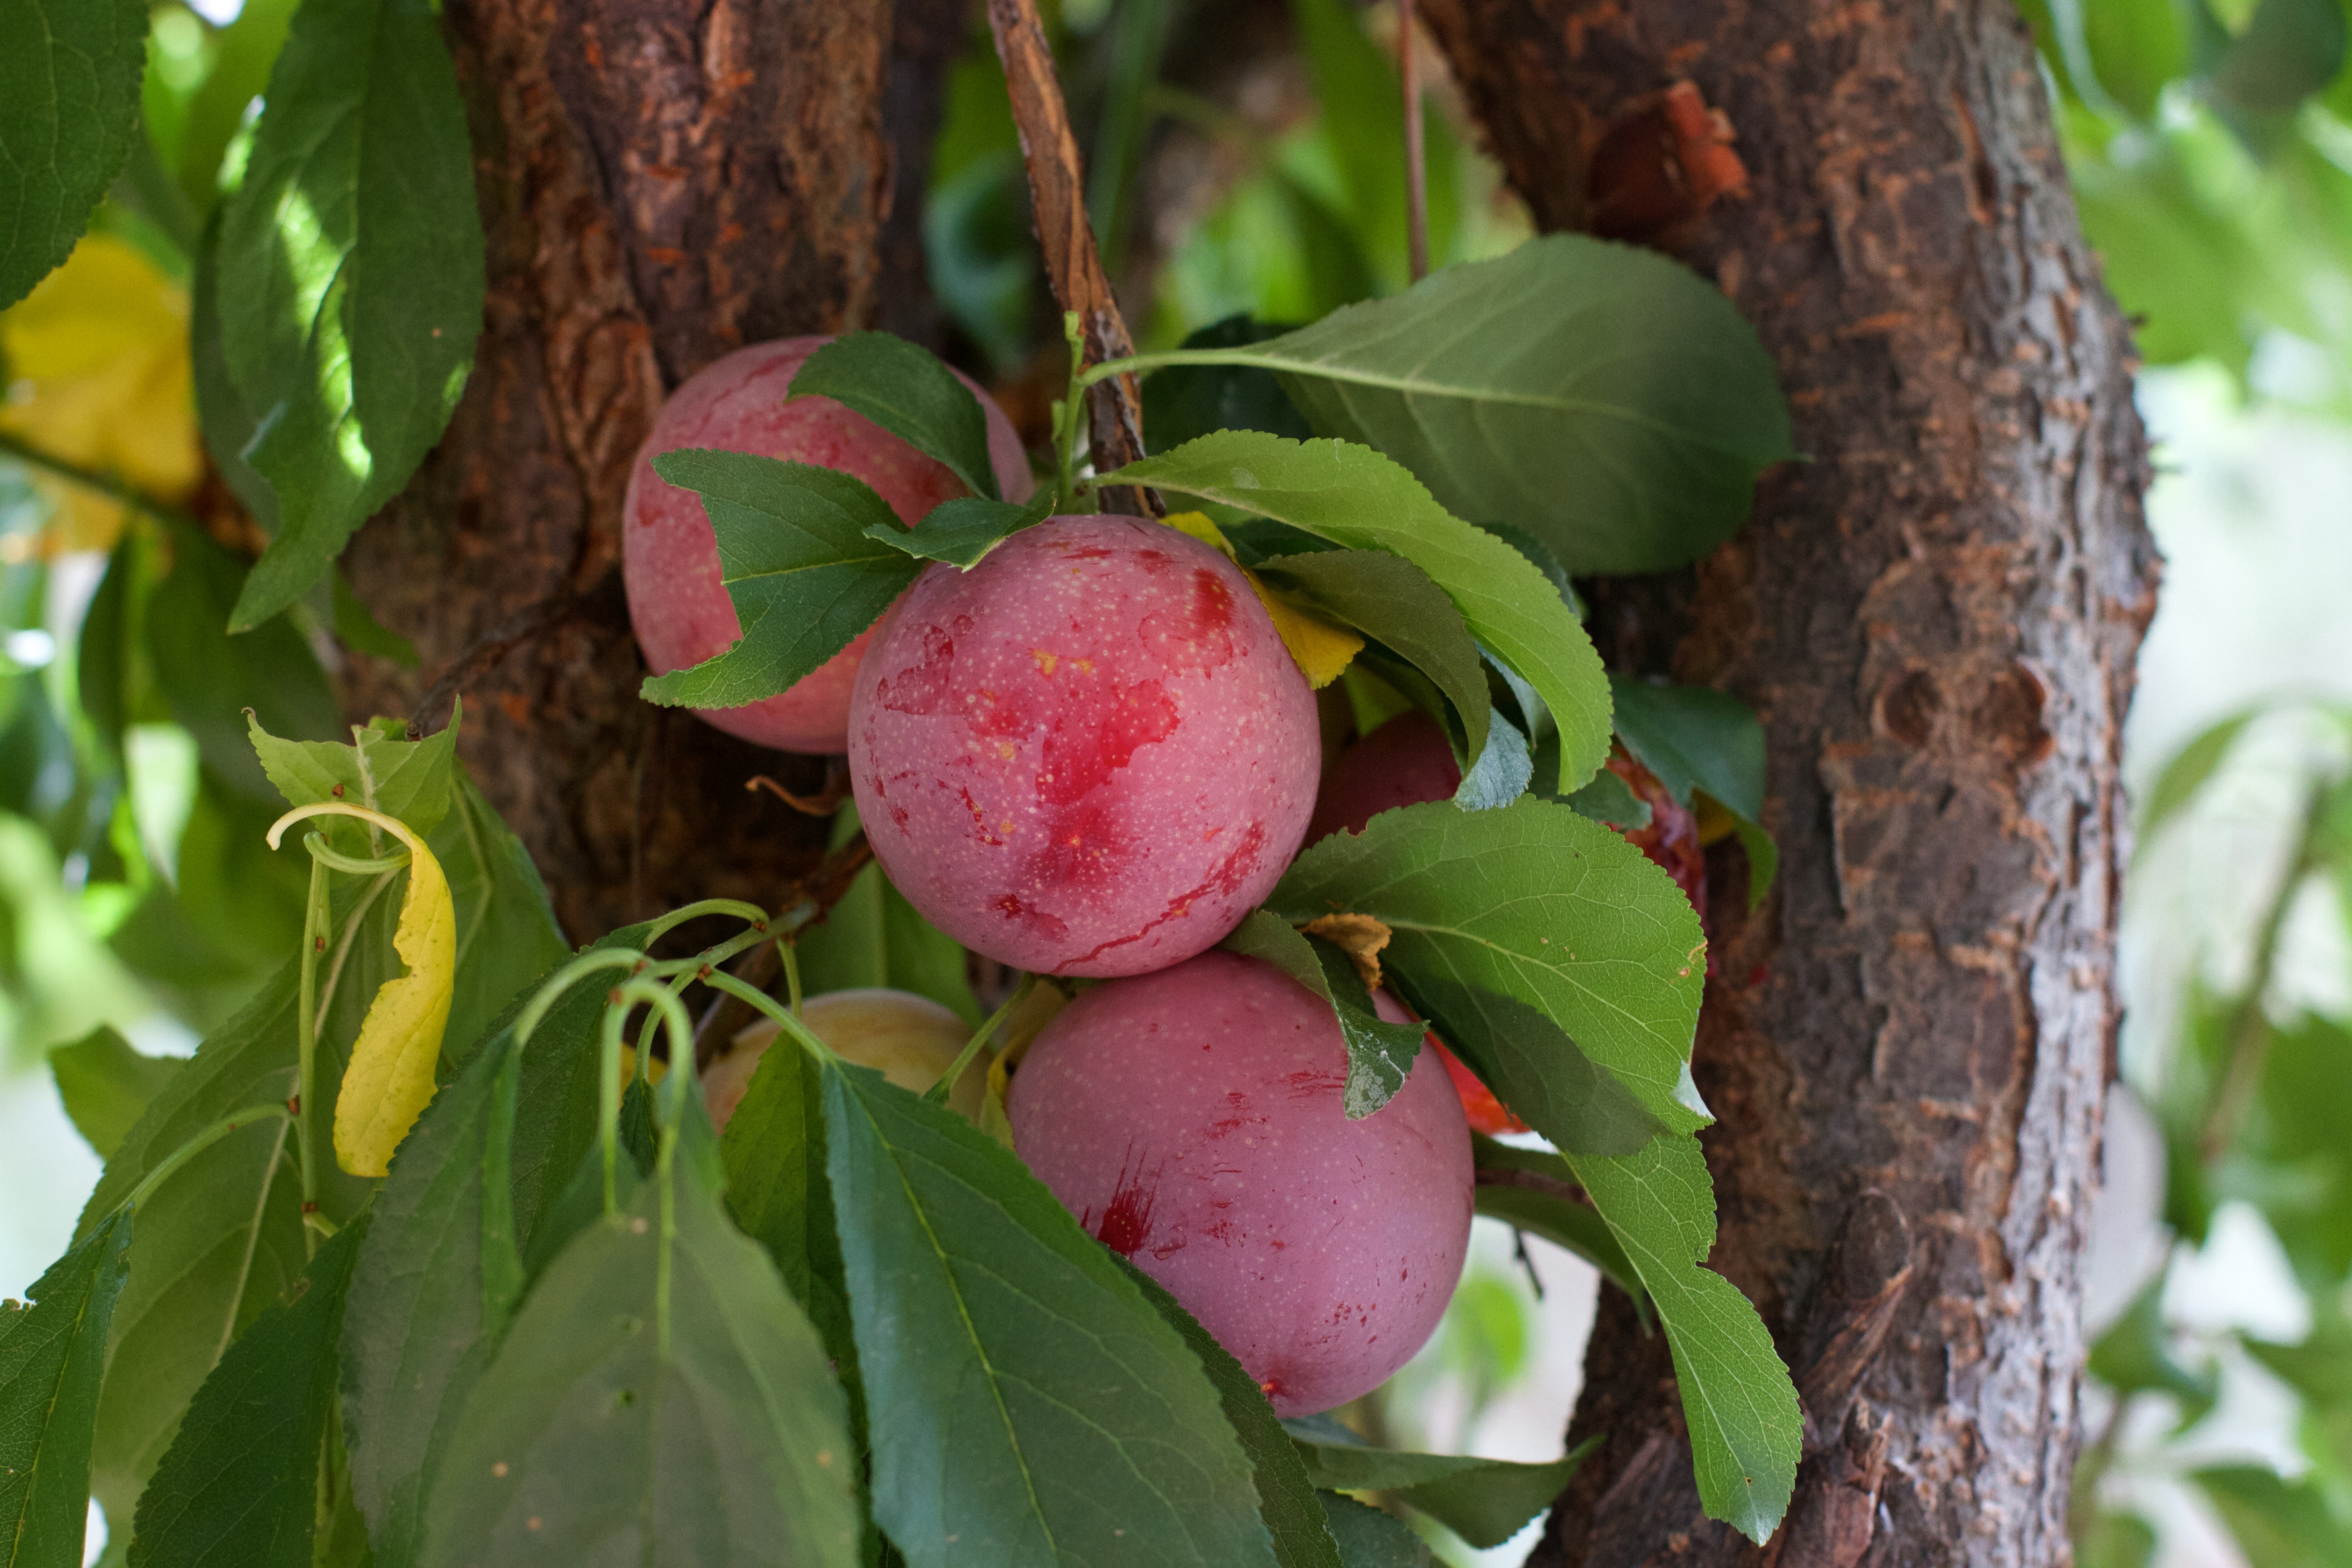
tree, branch, plant, fruit, flower, food, produce, botany, 2015365, flowering plant, rose family, land plant